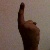
The image shows a hand gesture representing the number 1 in Indian Sign Language.